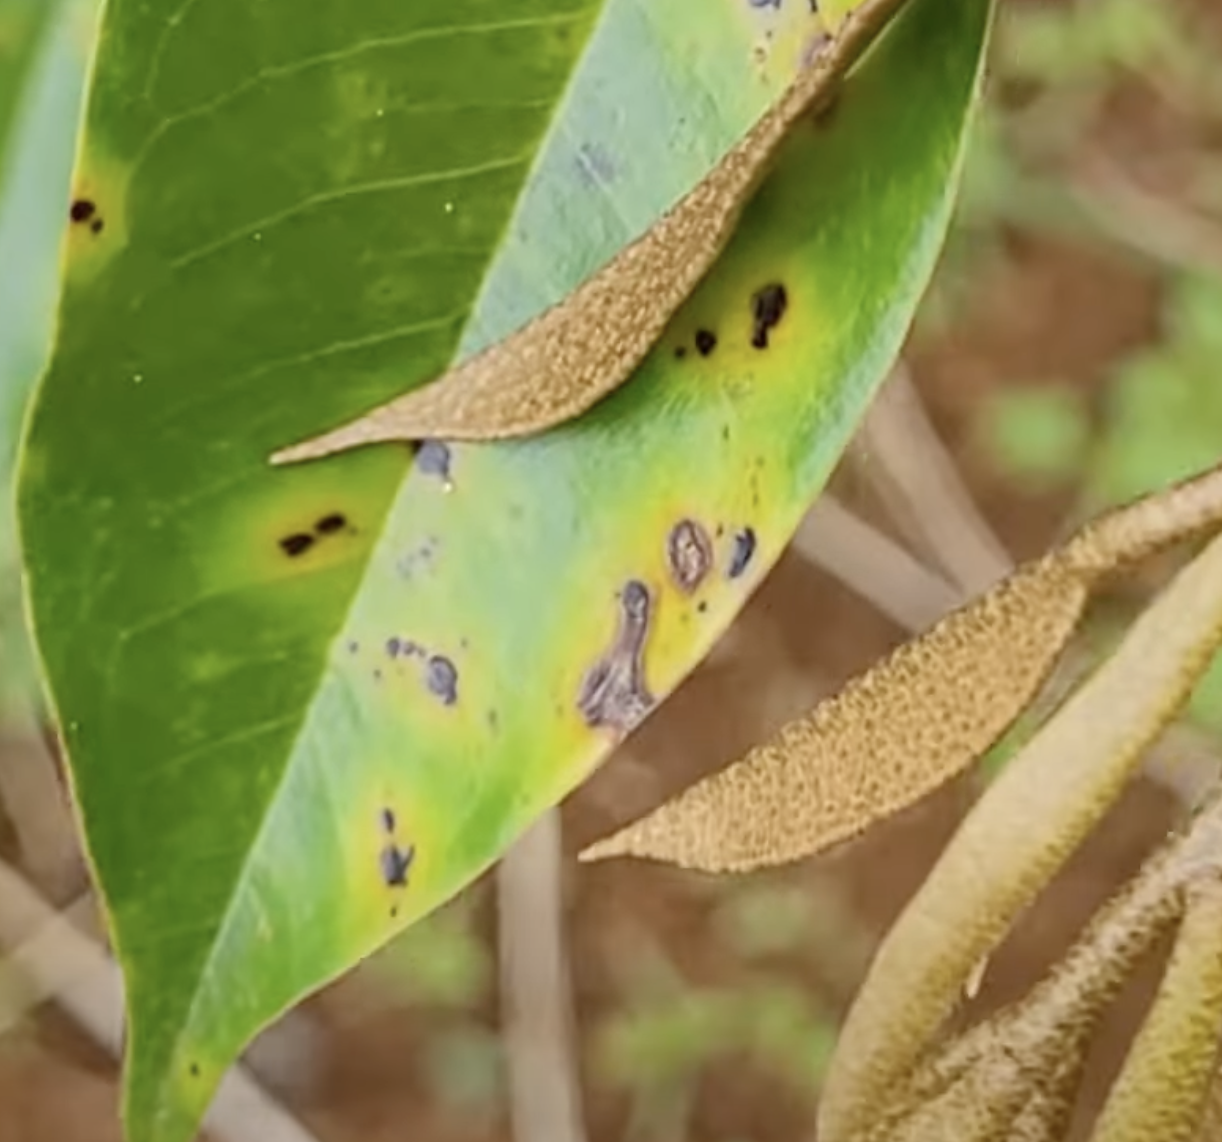
Label: canker_disease